Big Brother (2020 film)

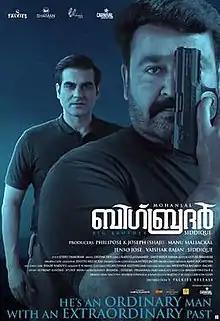
Theatrical release poster

Big Brother is a 2020 Indian Malayalam-language action thriller film written, directed, and co-produced by Siddique (in his last film before his death). It was jointly produced by S Talkies, Shaman International, and Vaishaka Cinema, in association with Carnival Movie Network. The film stars Mohanlal in the title role, along with an ensemble cast of Arbaaz Khan, Anoop Menon, Vishnu Unnikrishnan, Sarjano Khalid, Honey Rose, Mirnaa Menon, Chetan Hansraj, Irshad, Gaadha, Siddique, Dinesh Panicker, Tini Tom, Devan and John Vijay in supporting cast. "Big Brother" marks Arbaaz Khan's debut appearance in Malayalam cinema. The songs and background score for the film was composed by Deepak Dev.